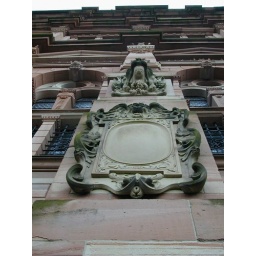
Heidelburg - building in castle